SAETA Flight 011 (1976)

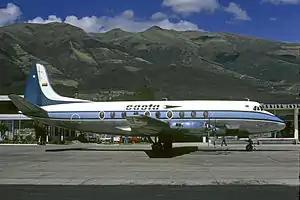
The aircraft involved in the incident, pictured at the former Mariscal Sucre Airport in December 1975, eight months before the accident

SAETA Flight 011 was a scheduled passenger flight operated by SAETA Air Ecuador between Quito and Cuenca, using a Vickers Viscount 785D aircraft. On 15 August 1976, the flight was reported missing near the Chimborazo stratovolcano while carrying 55 passengers and four crew members. Searches for the plane would be carried out for 26 years, until the wreckage of the aircraft was officially located in February 2003.